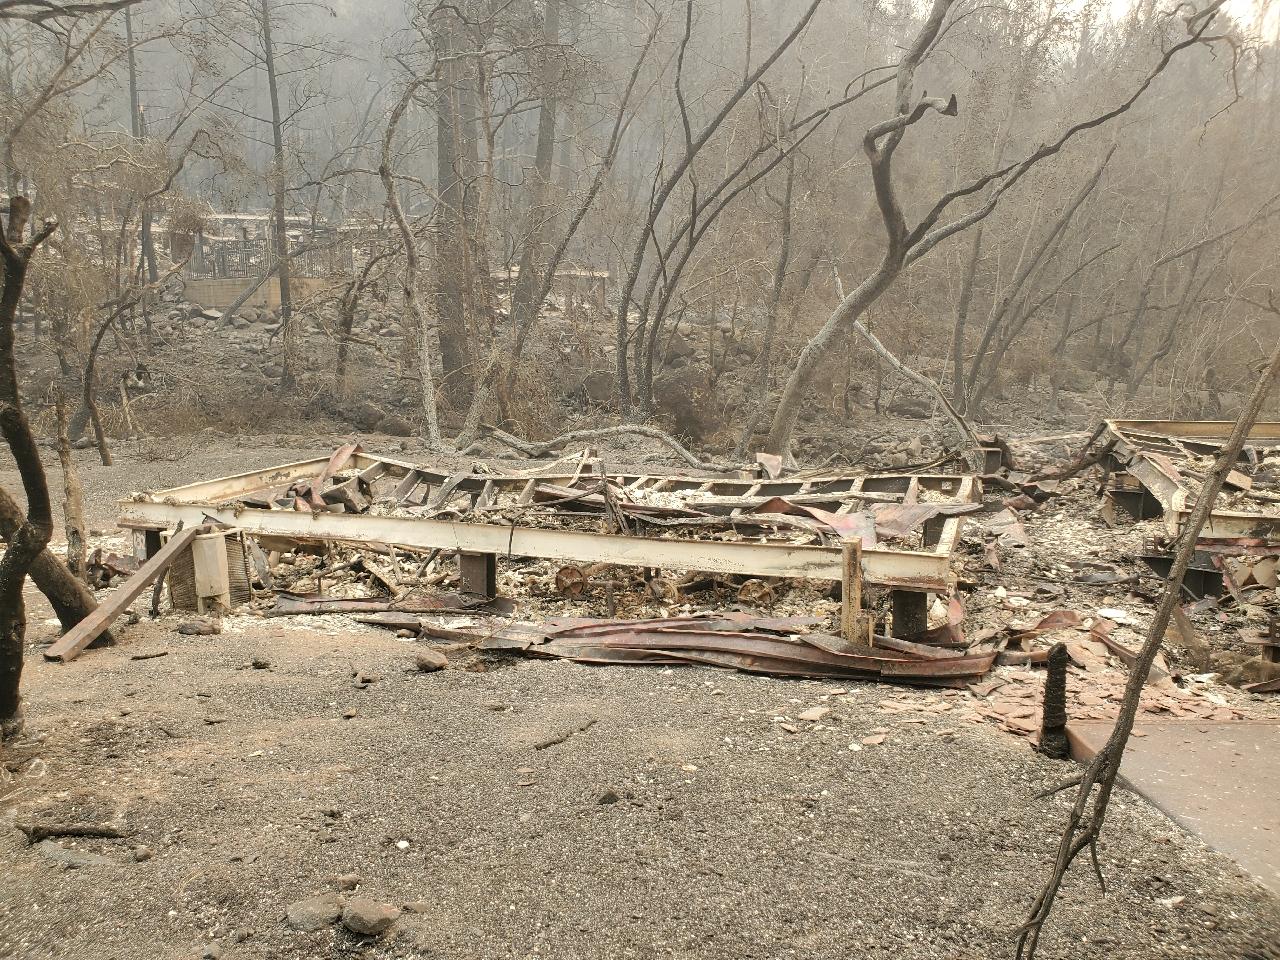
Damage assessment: destroyed